St. Mary's Orthodox Valiyapally

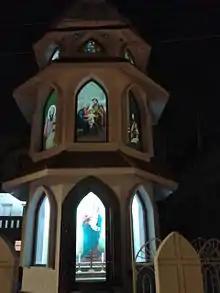
The newly built tower at St. Mary's orthodox Valiyapally in use since 2013

At present, the vicar of the church is Rev. Fr. Santhosh Samuel, who has taken charge of the parish since 2022.